Guadalupe River (California)

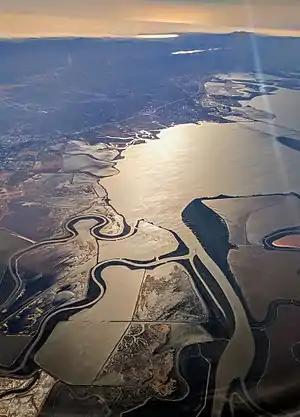
Coyote Creek (lower right) where it flows into the south San Francisco Bay, with the Guadalupe River joining it via the Alviso Slough, and the Guadalupe Slough entering just to the west (left). The ponds between the meandering sloughs, on the left, are salt ponds A5 through A8; in the lower center, bounded by the Alviso Slough and Coyote Creek, A9 through A15.

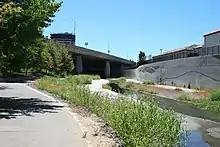
Urban Guadalupe River lies in heavily armored concrete channel

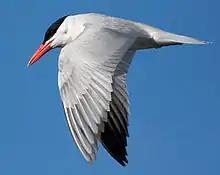
Caspian tern at Guadalupe watershed

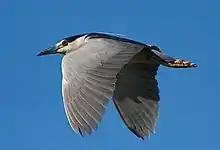
Black-crowned night heron at Guadalupe watershed

A recent ancient DNA sequencing study of salmonid remains excavated from Mission Santa Clara dating to 1781–1834 CE found that of 58 salmonid vertebrae analyzed, three samples had DNA sequences indicating Chinook salmon ("Oncorhynchus tshawytscha"), the other 55 were steelhead trout ("Oncorhynchus mykiss"). The same study also found 53 marine specimens at Mission Santa Clara. Chinook salmon were historically abundant in the Sacramento River and would pass through San Francisco Bay to marine habitats, but rarely entered streams south of San Francisco Bay, and were not documented in the Guadalupe River watershed or other Santa Clara County streams prior to the 1980s. Both steelhead trout, which were recorded in select Santa Clara County streams historically, and Chinook salmon runs occur in the Guadalupe River watershed today when conditions are appropriate. Two genetic analyses found that Chinook salmon in the Guadalupe River are closely related to fall-run Central Valley stock with a genetic affinity to the Feather River hatchery and genetically differentiated from coastal Chinook. Chinook salmon are adept at colonizing neighboring and even distant streams and rivers, as evidenced by the recent finding of juvenile Chinook salmon from the Klamath River in the Napa River, and hatchery fish are known to stray at higher rates than naturally spawned fish. In 2012, the Santa Clara Valley Habitat Plan reported that Chinook salmon currently spawn in the Guadalupe River and its tributaries, as well as Coyote Creek. Because Chinook spawn in early winter and juveniles may migrate to the ocean in their first spring, Chinook are able to use habitats that turn very warm or have low water quality in summer.